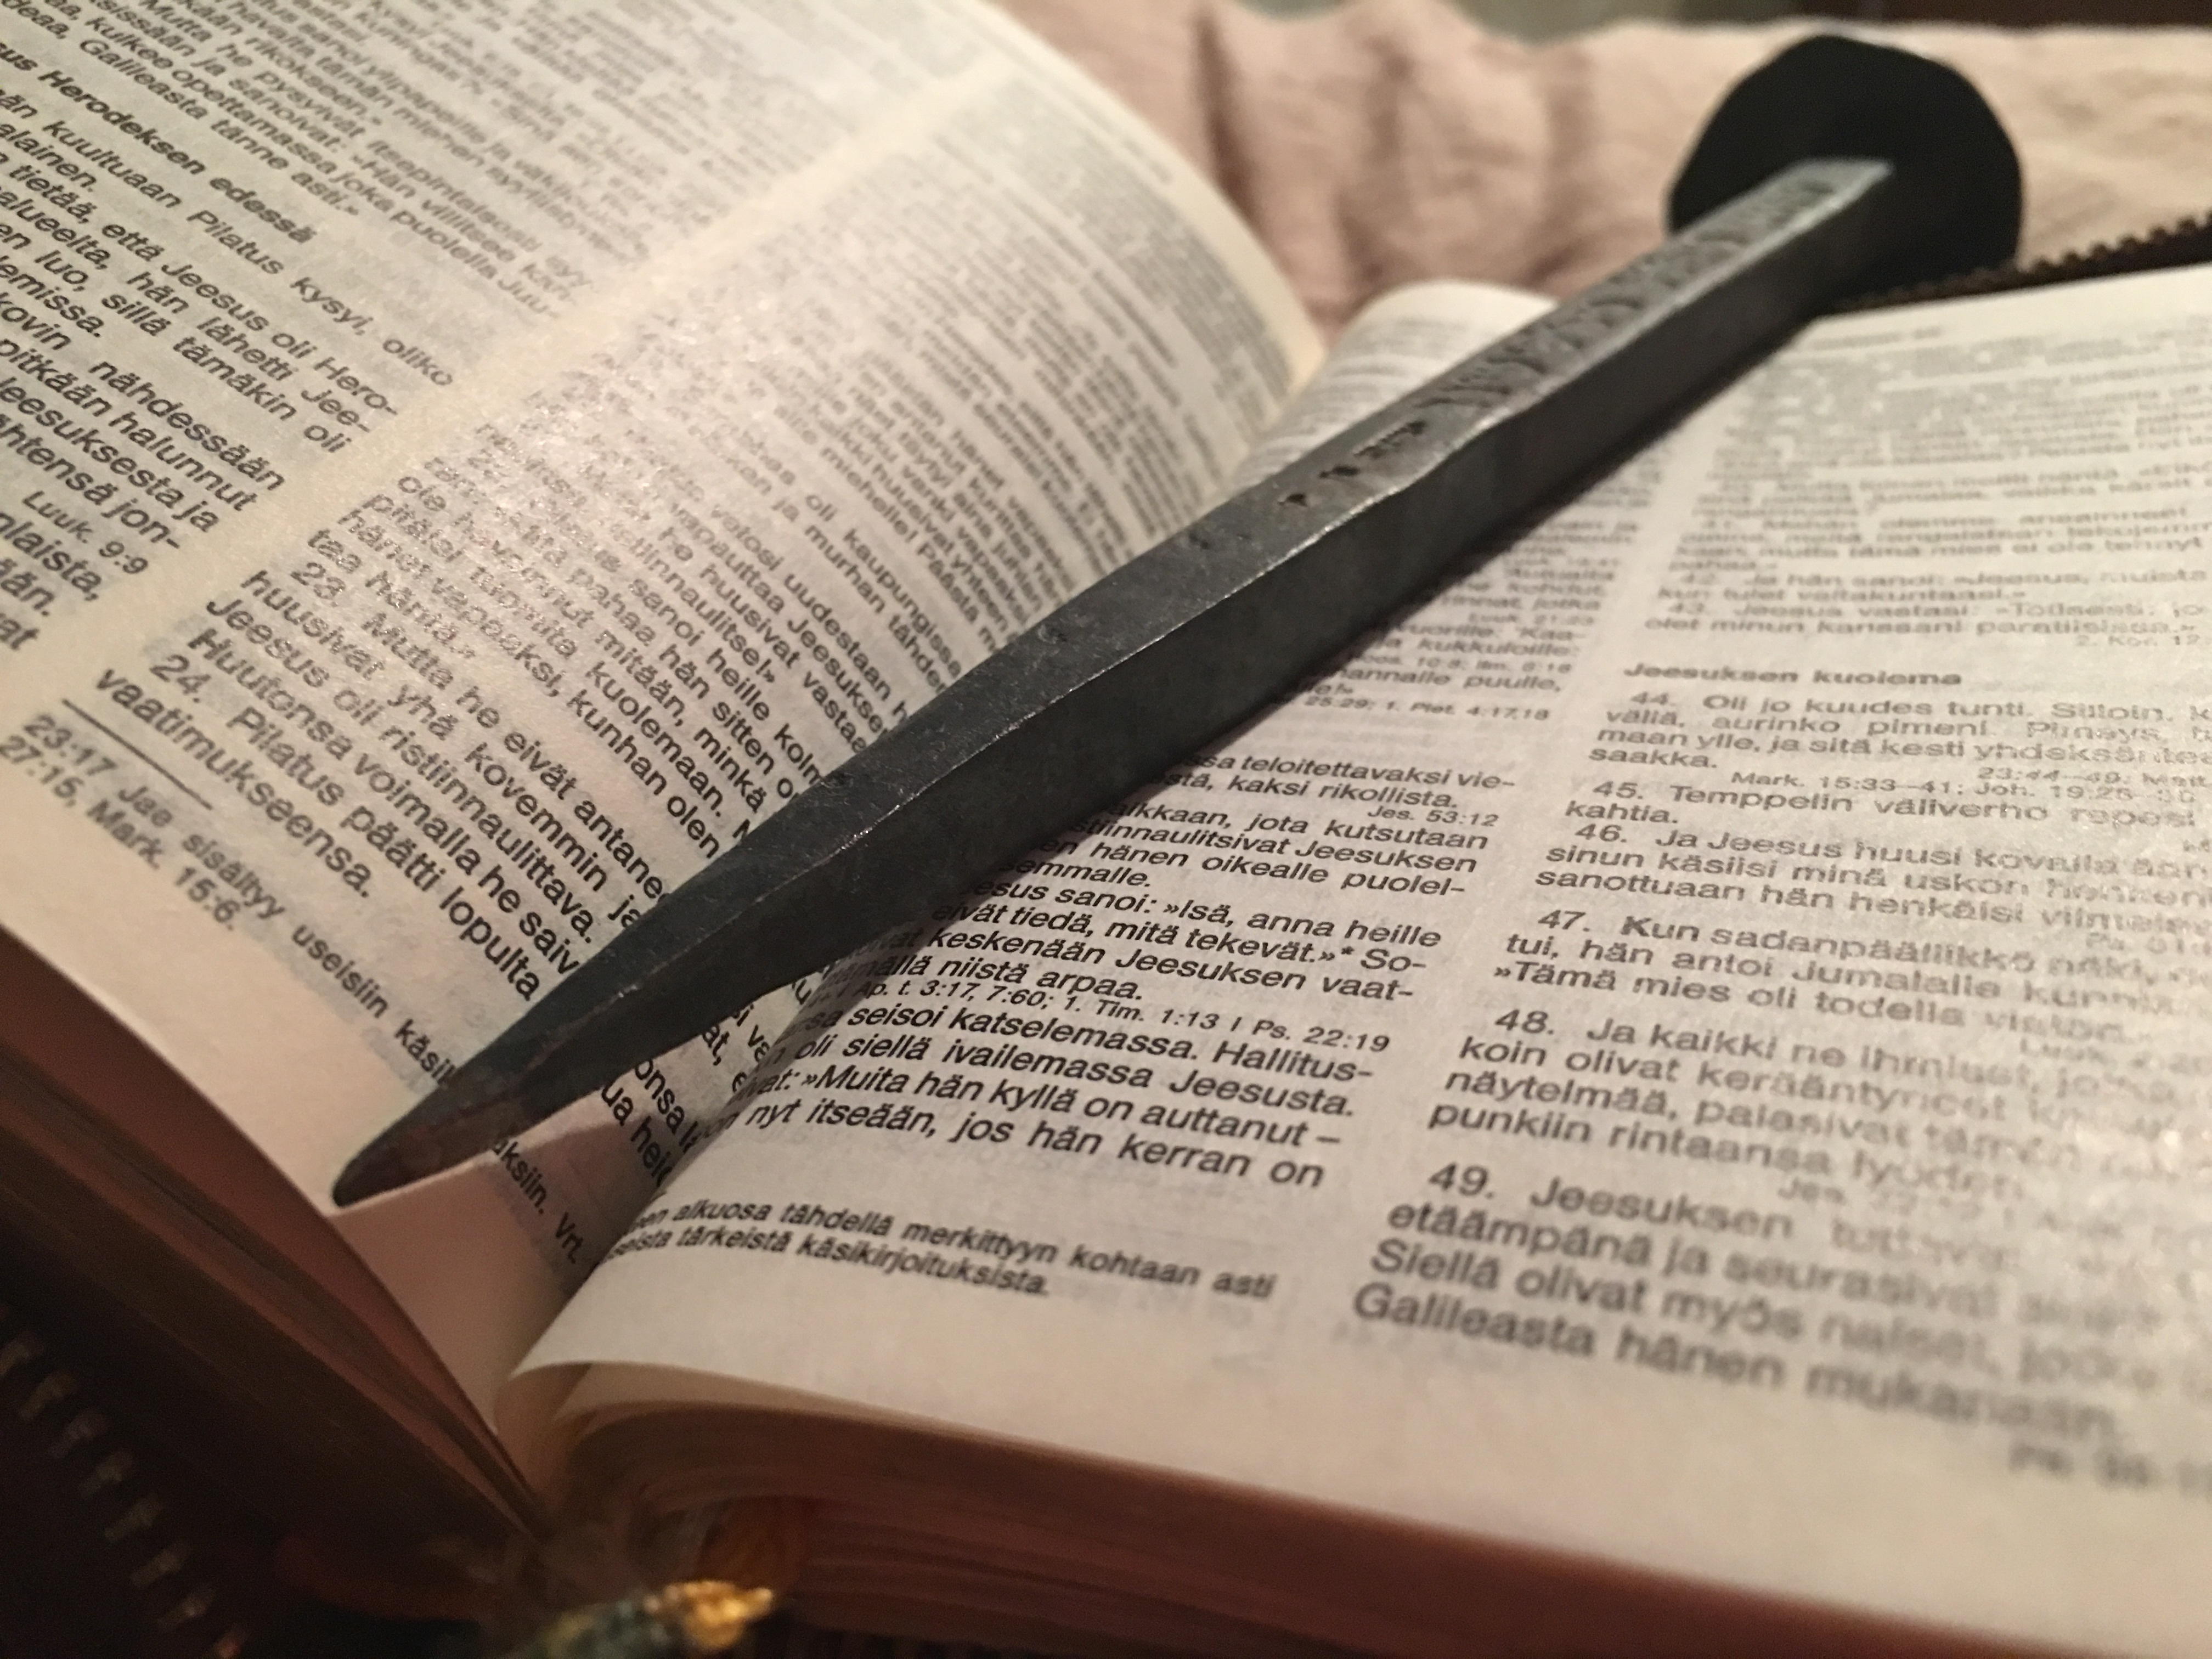
writing, wood, newspaper, holy bible, design, text, glasses, calligraphy, document, the nail, crusifixion, the cross of the nail, 9 inch nail